William Cliff (bishop)

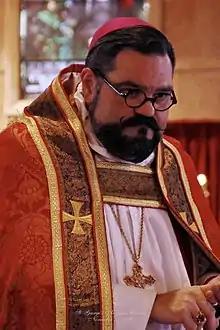

William Grant Cliff (born 1966) is a Canadian Anglican bishop and musician. Since 2023, Cliff has been the 13th bishop of the Diocese of Ontario, prior to which he was bishop of the Anglican Diocese of Brandon.